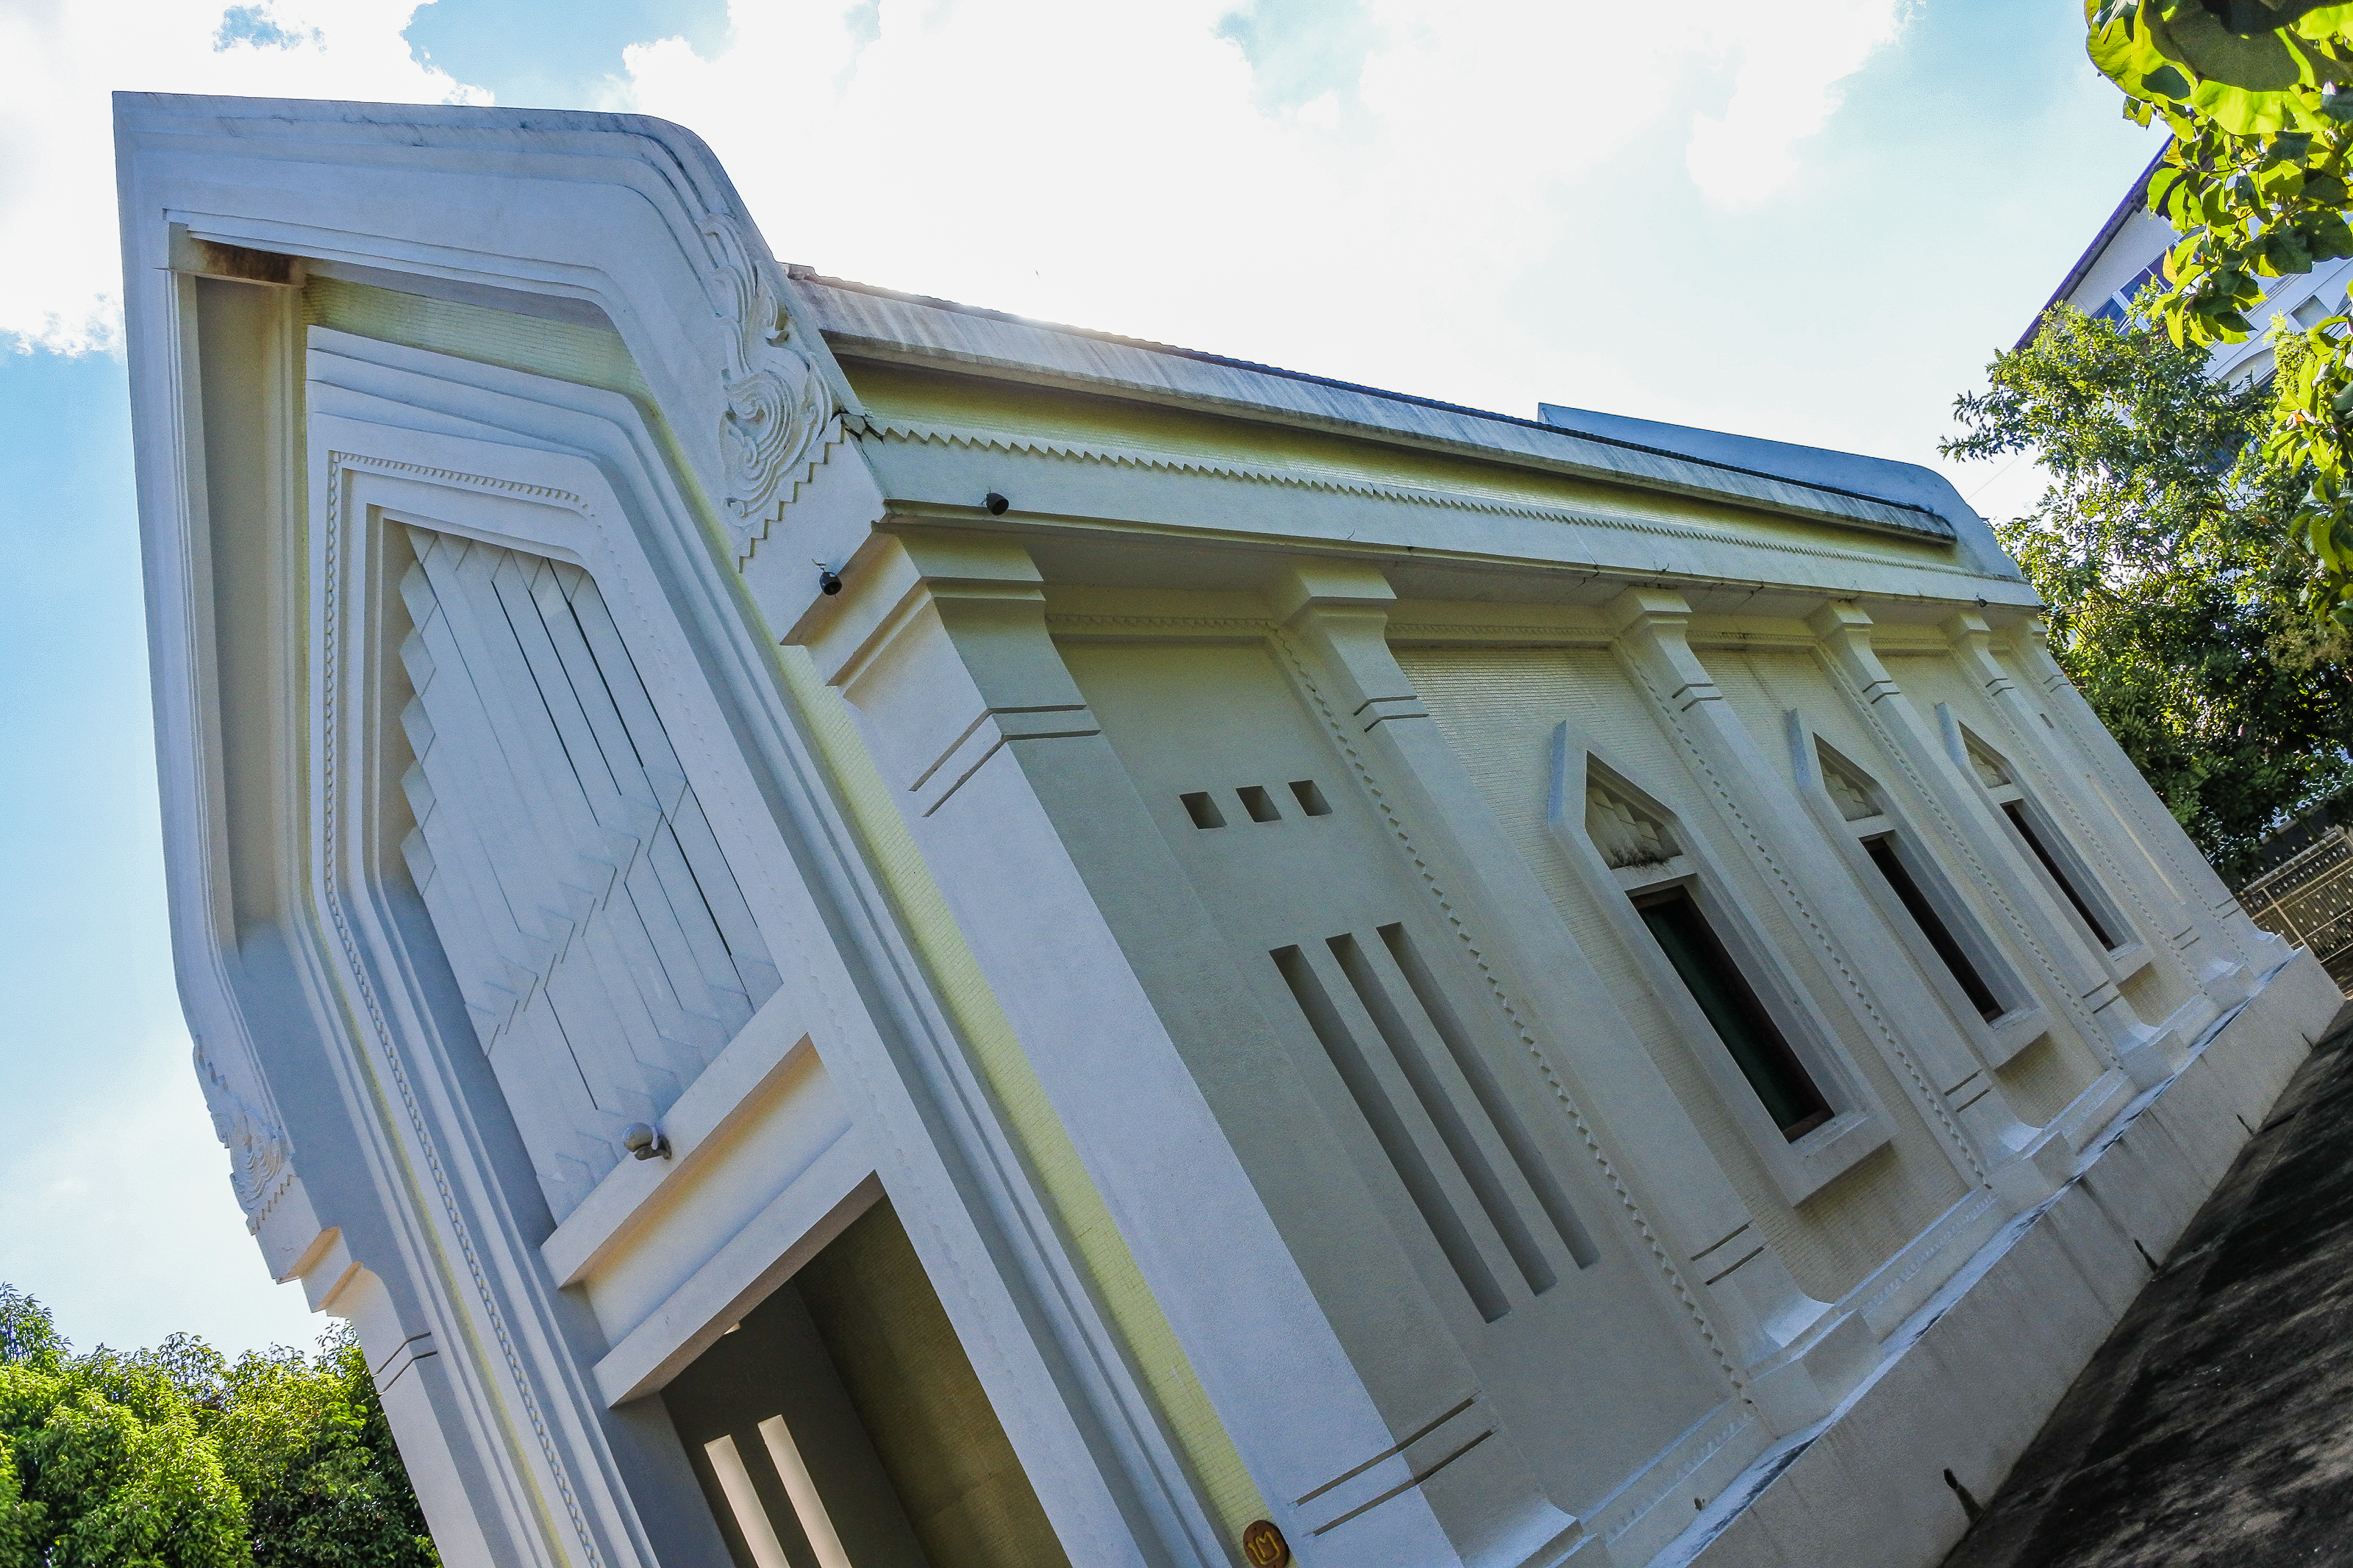
big, cobra, king of nagas, view, biggest, buddha, golden, religions, thailand snakes, serpent, landmark, sky, payanak, statue, thai, ancient, goldbuddha, traditional, background, style, worship, homage, religious, snake, believe, buddha with naga, life, gold, head, naga thai, design, buddhaimage, belief, architecture, art, famous, green, wallpaper, sculpture, wat, buddhism, places, blue, culture, buddhist, temple, garden, travel, naga, property, house, home, building, daytime, real estate, facade, window, Material property, estate, residential area, molding, siding, mansion, classical architecture, roof